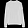
Label: Pullover